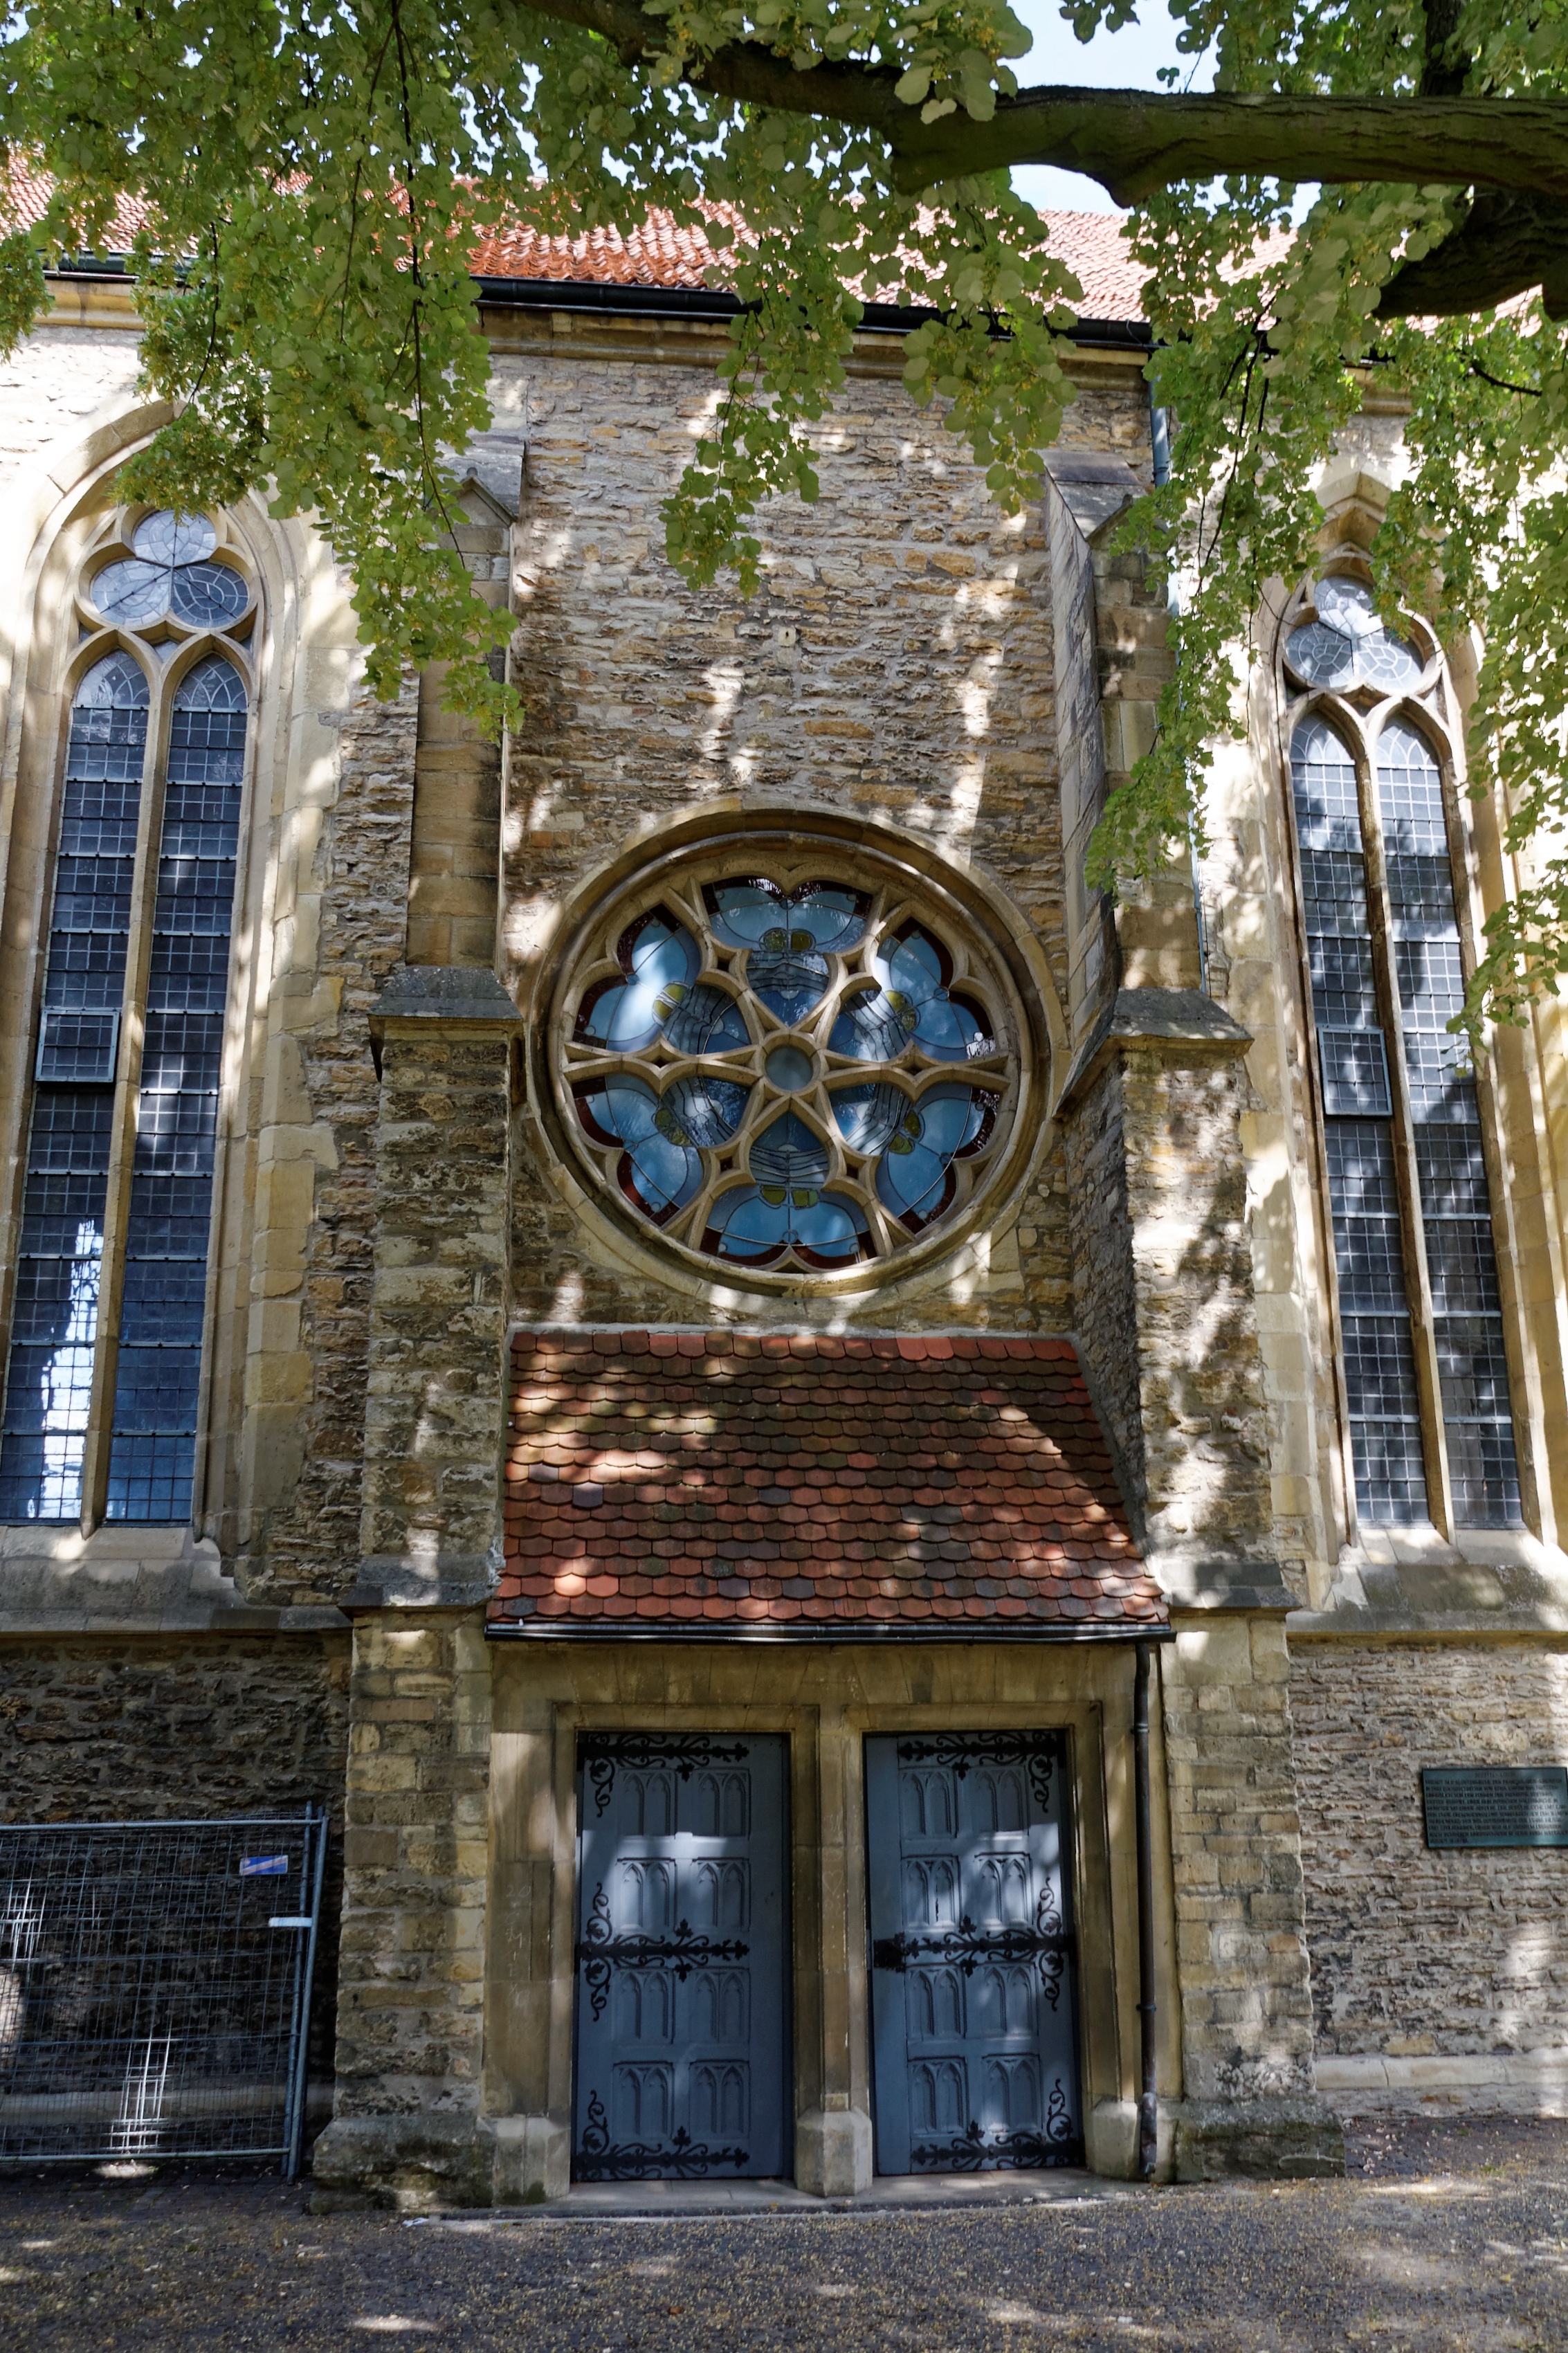
architecture, window, building, landmark, facade, church, chapel, door, place of worship, steeple, shrine, input, munster, urban area